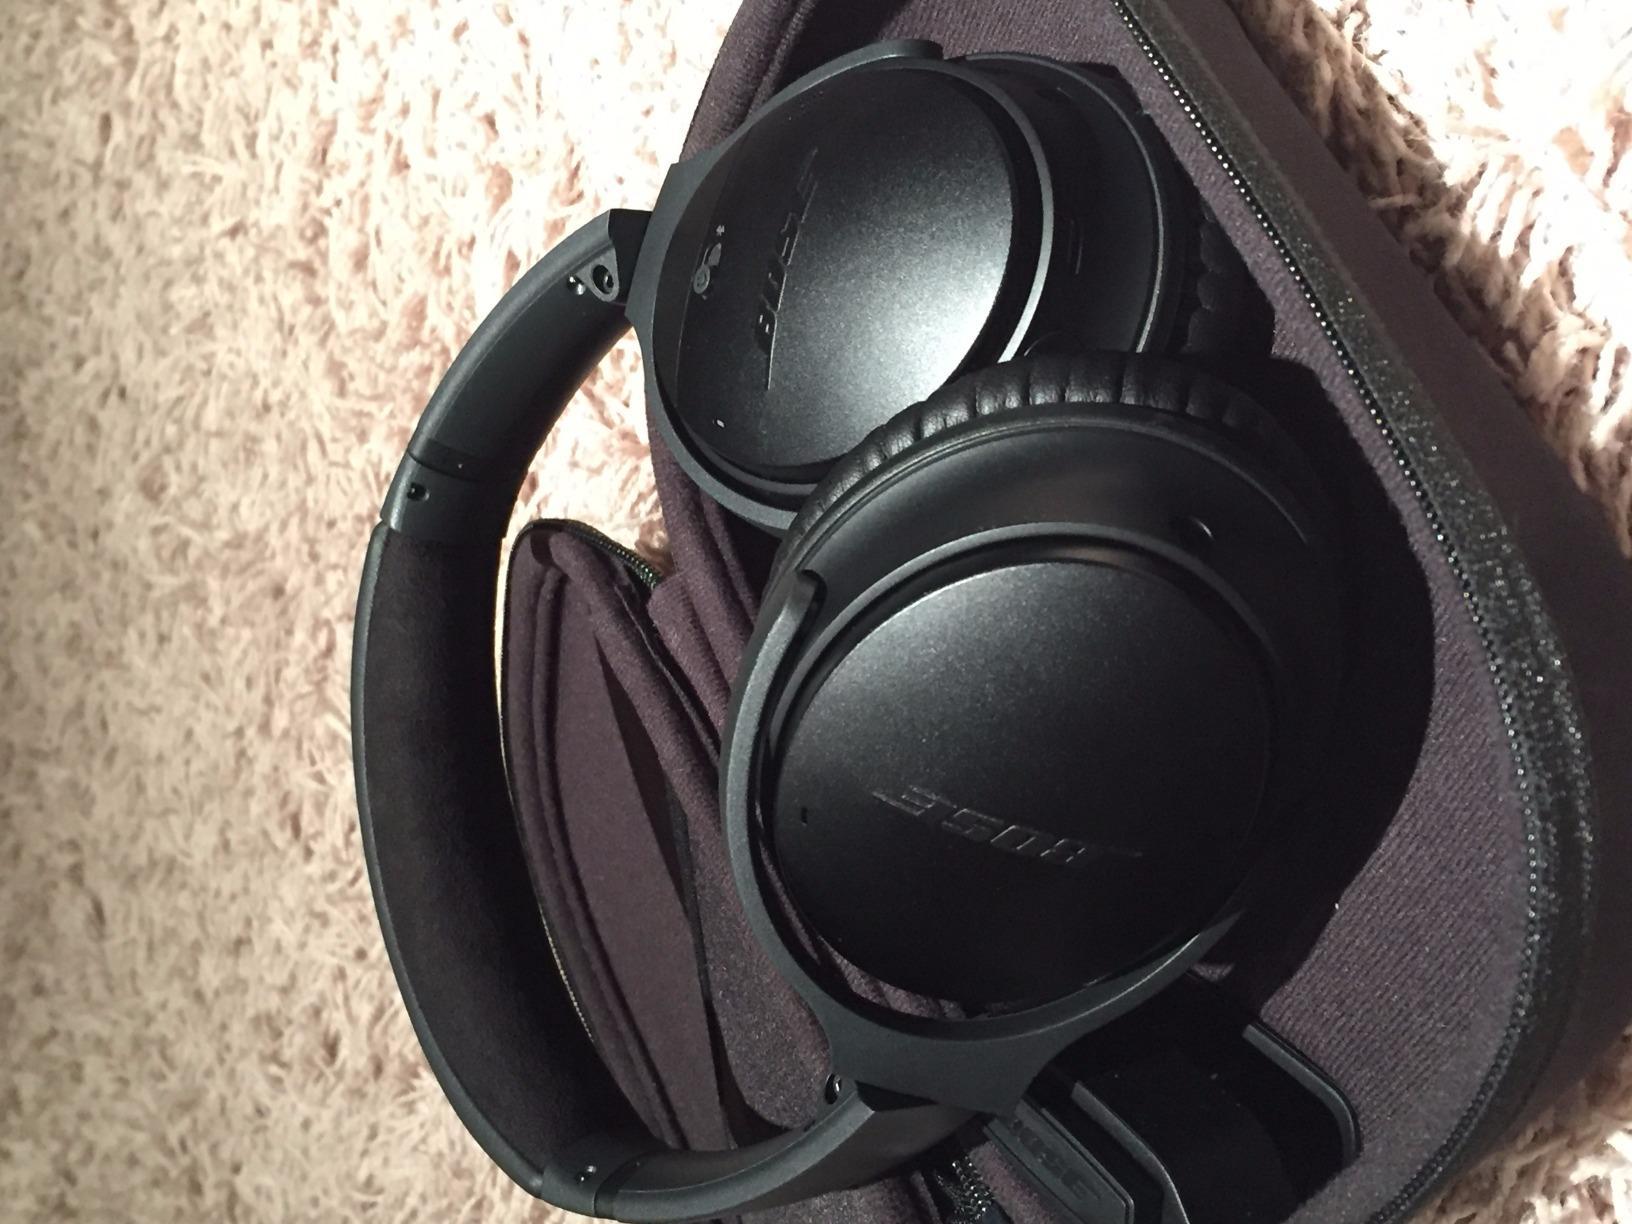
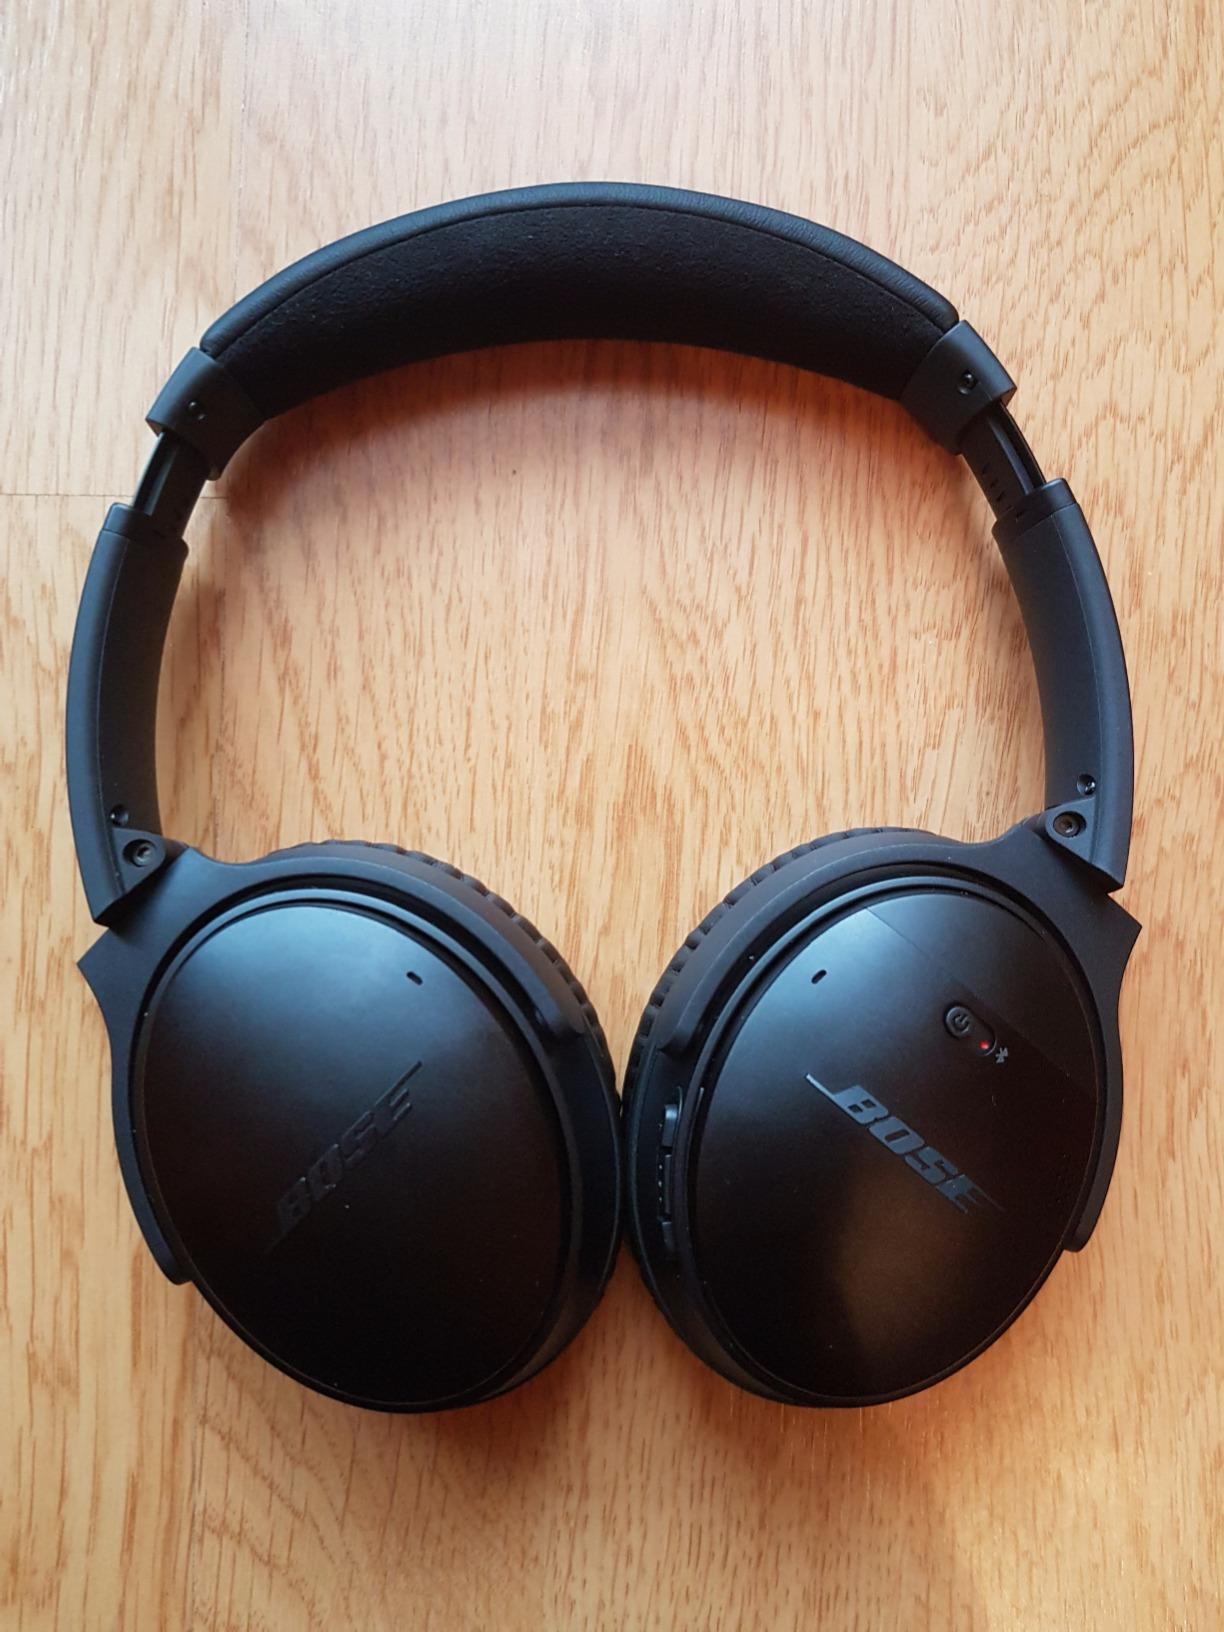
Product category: headphones
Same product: yes